Sola Chapel

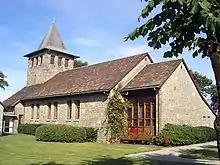
View of the church

Sola Chapel (historically: "Sola Church") is a parish church of the Church of Norway in Sola Municipality in Rogaland county, Norway. It is located in the village of Solakrossen. It formerly was the main church for the Sola parish which is part of the Tungenes prosti (deanery) in the Diocese of Stavanger. The stone church was built in a long church design in 1955 using designs by the architect Gustav Helland. The church seats about 300 people.